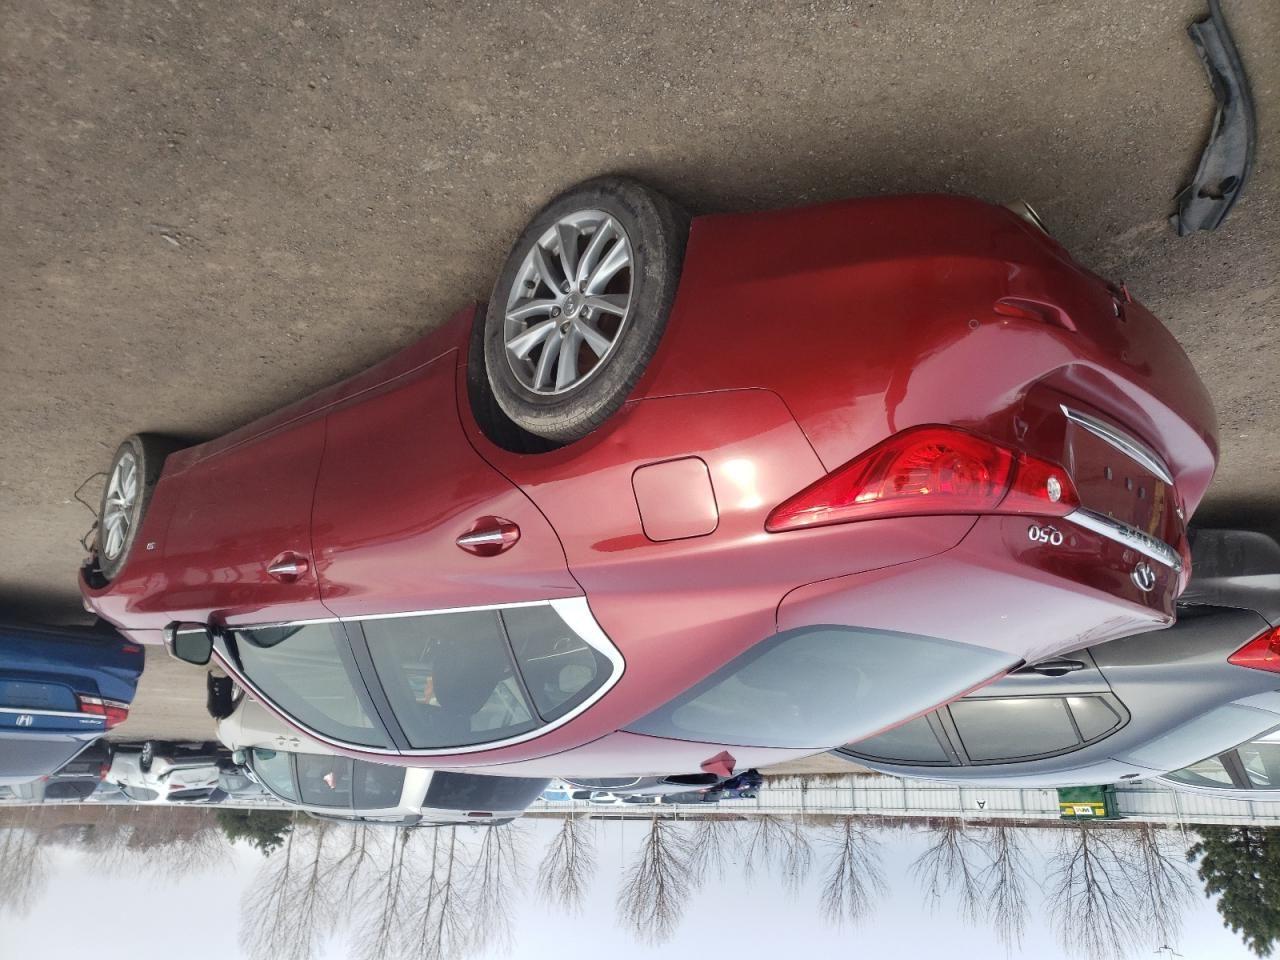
Aucun dommage détecté.
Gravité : aucun